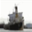
Label: ship